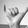
ASL letter: Y